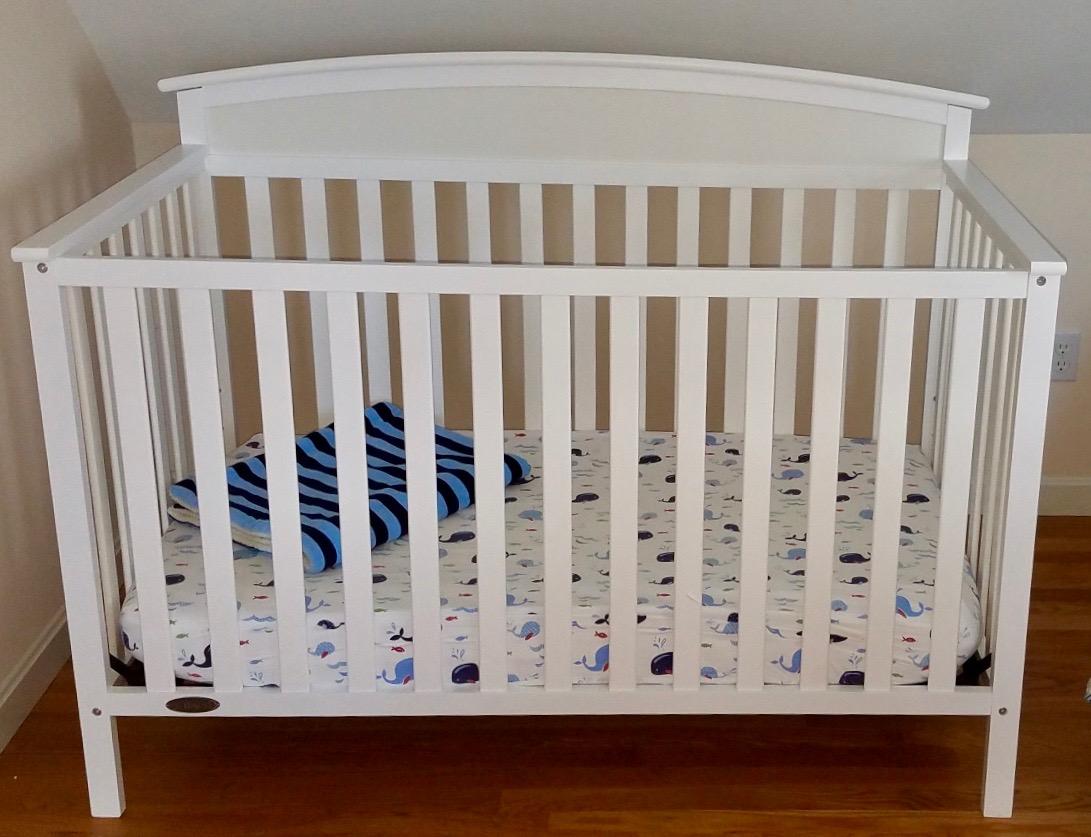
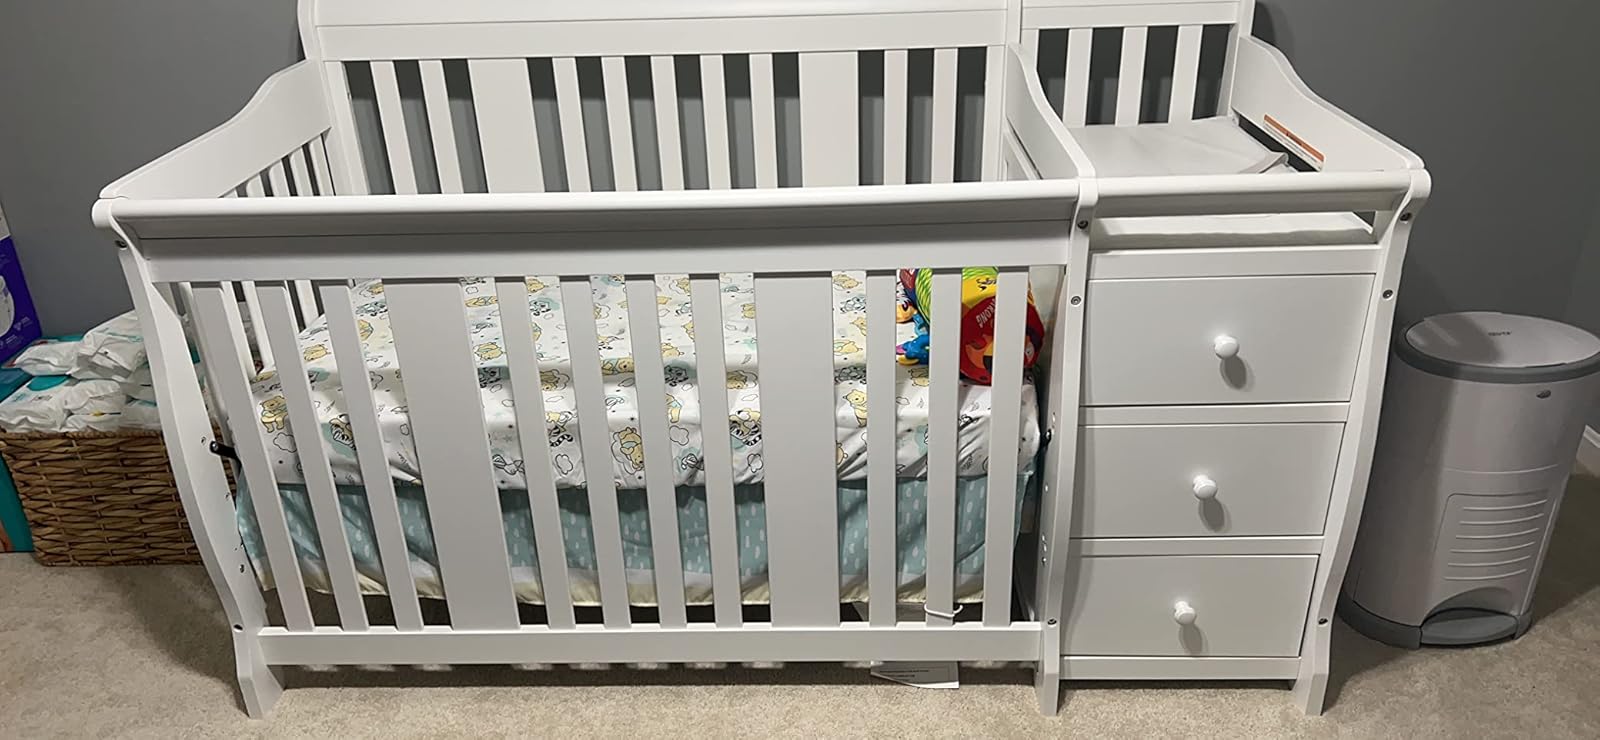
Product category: products_crib
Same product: no